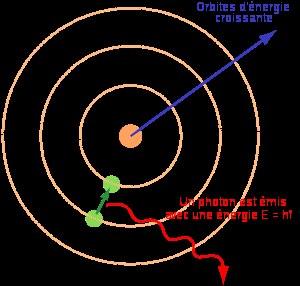
L'électron, un des composants de l'atome avec les neutrons et les protons, est une particule élémentaire qui possède une charge élémentaire de signe négatif. Il est fondamental en chimie, car il participe à presque tous les types de réactions chimiques et constitue un élément primordial des liaisons présentes dans les molécules. En physique, l'électron intervient dans une multitude de rayonnements et d'effets. Ses propriétés, qui se manifestent à l'échelle microscopique, expliquent la conductivité électrique, la conductivité thermique, l'effet Vavilov-Tcherenkov, l'incandescence, l'induction électromagnétique, la luminescence, le magnétisme, le rayonnement électromagnétique, la réflexion optique, l'effet photovoltaïque et la supraconductivité, phénomènes macroscopiques largement exploités dans les pays industrialisés. Possédant la plus faible masse de toutes les particules chargées, il sert régulièrement à l'étude de la matière.
En chimie et en physique atomique, une couche électronique d'un atome est l'ensemble des orbitales atomiques partageant un même nombre quantique principal n ; les orbitales partageant en plus un même nombre quantique azimutal ℓ forment une sous-couche électronique. Les termes couche et sous-couche sont hérités de la théorie des quanta du début du XXᵉ siècle, et notamment des développements théoriques introduits par Arnold Sommerfeld autour du modèle de Bohr, qui expliquaient la structure fine des raies spectrales de l'atome d'hydrogène et des ions hydrogénoïdes par la quantification des niveaux d'énergie des électrons autour des noyaux atomiques en fonction de nombres quantiques.